University of South Australia

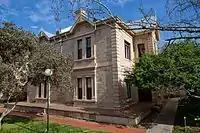
This is a photograph of Abraham House, one of a number of heritage-listed buildings at Lincoln College, a residential college for university students in Adelaide.

The City East campus is located on the corner of North Terrace and Frome Road, next to the University of Adelaide. The main Brookman Building, constructed in 1903 and named after its benefactor George Brookman, formed part of the original School of Mines and Industries later renamed to the South Australian Institute of Technology. It was inherited by the university, which also later expanded to the west end of the terrace as "City West". The David Murray Library is the main library on the site and is located in the Brookman Building. It is named after Scottish-born merchant and politician David Murray who donated £2000 towards the library.